Oakwood, Staten Island

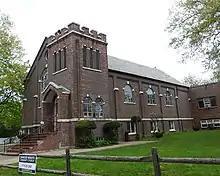
Oakwood Heights Community Church

Oakwood is a neighborhood located in east central Staten Island, New York City, near the South Shore. It is bordered by Tysens Lane (north); the Atlantic Ocean (east); Great Kills Park (south); Kensico Street, and Clarke Avenue (west).